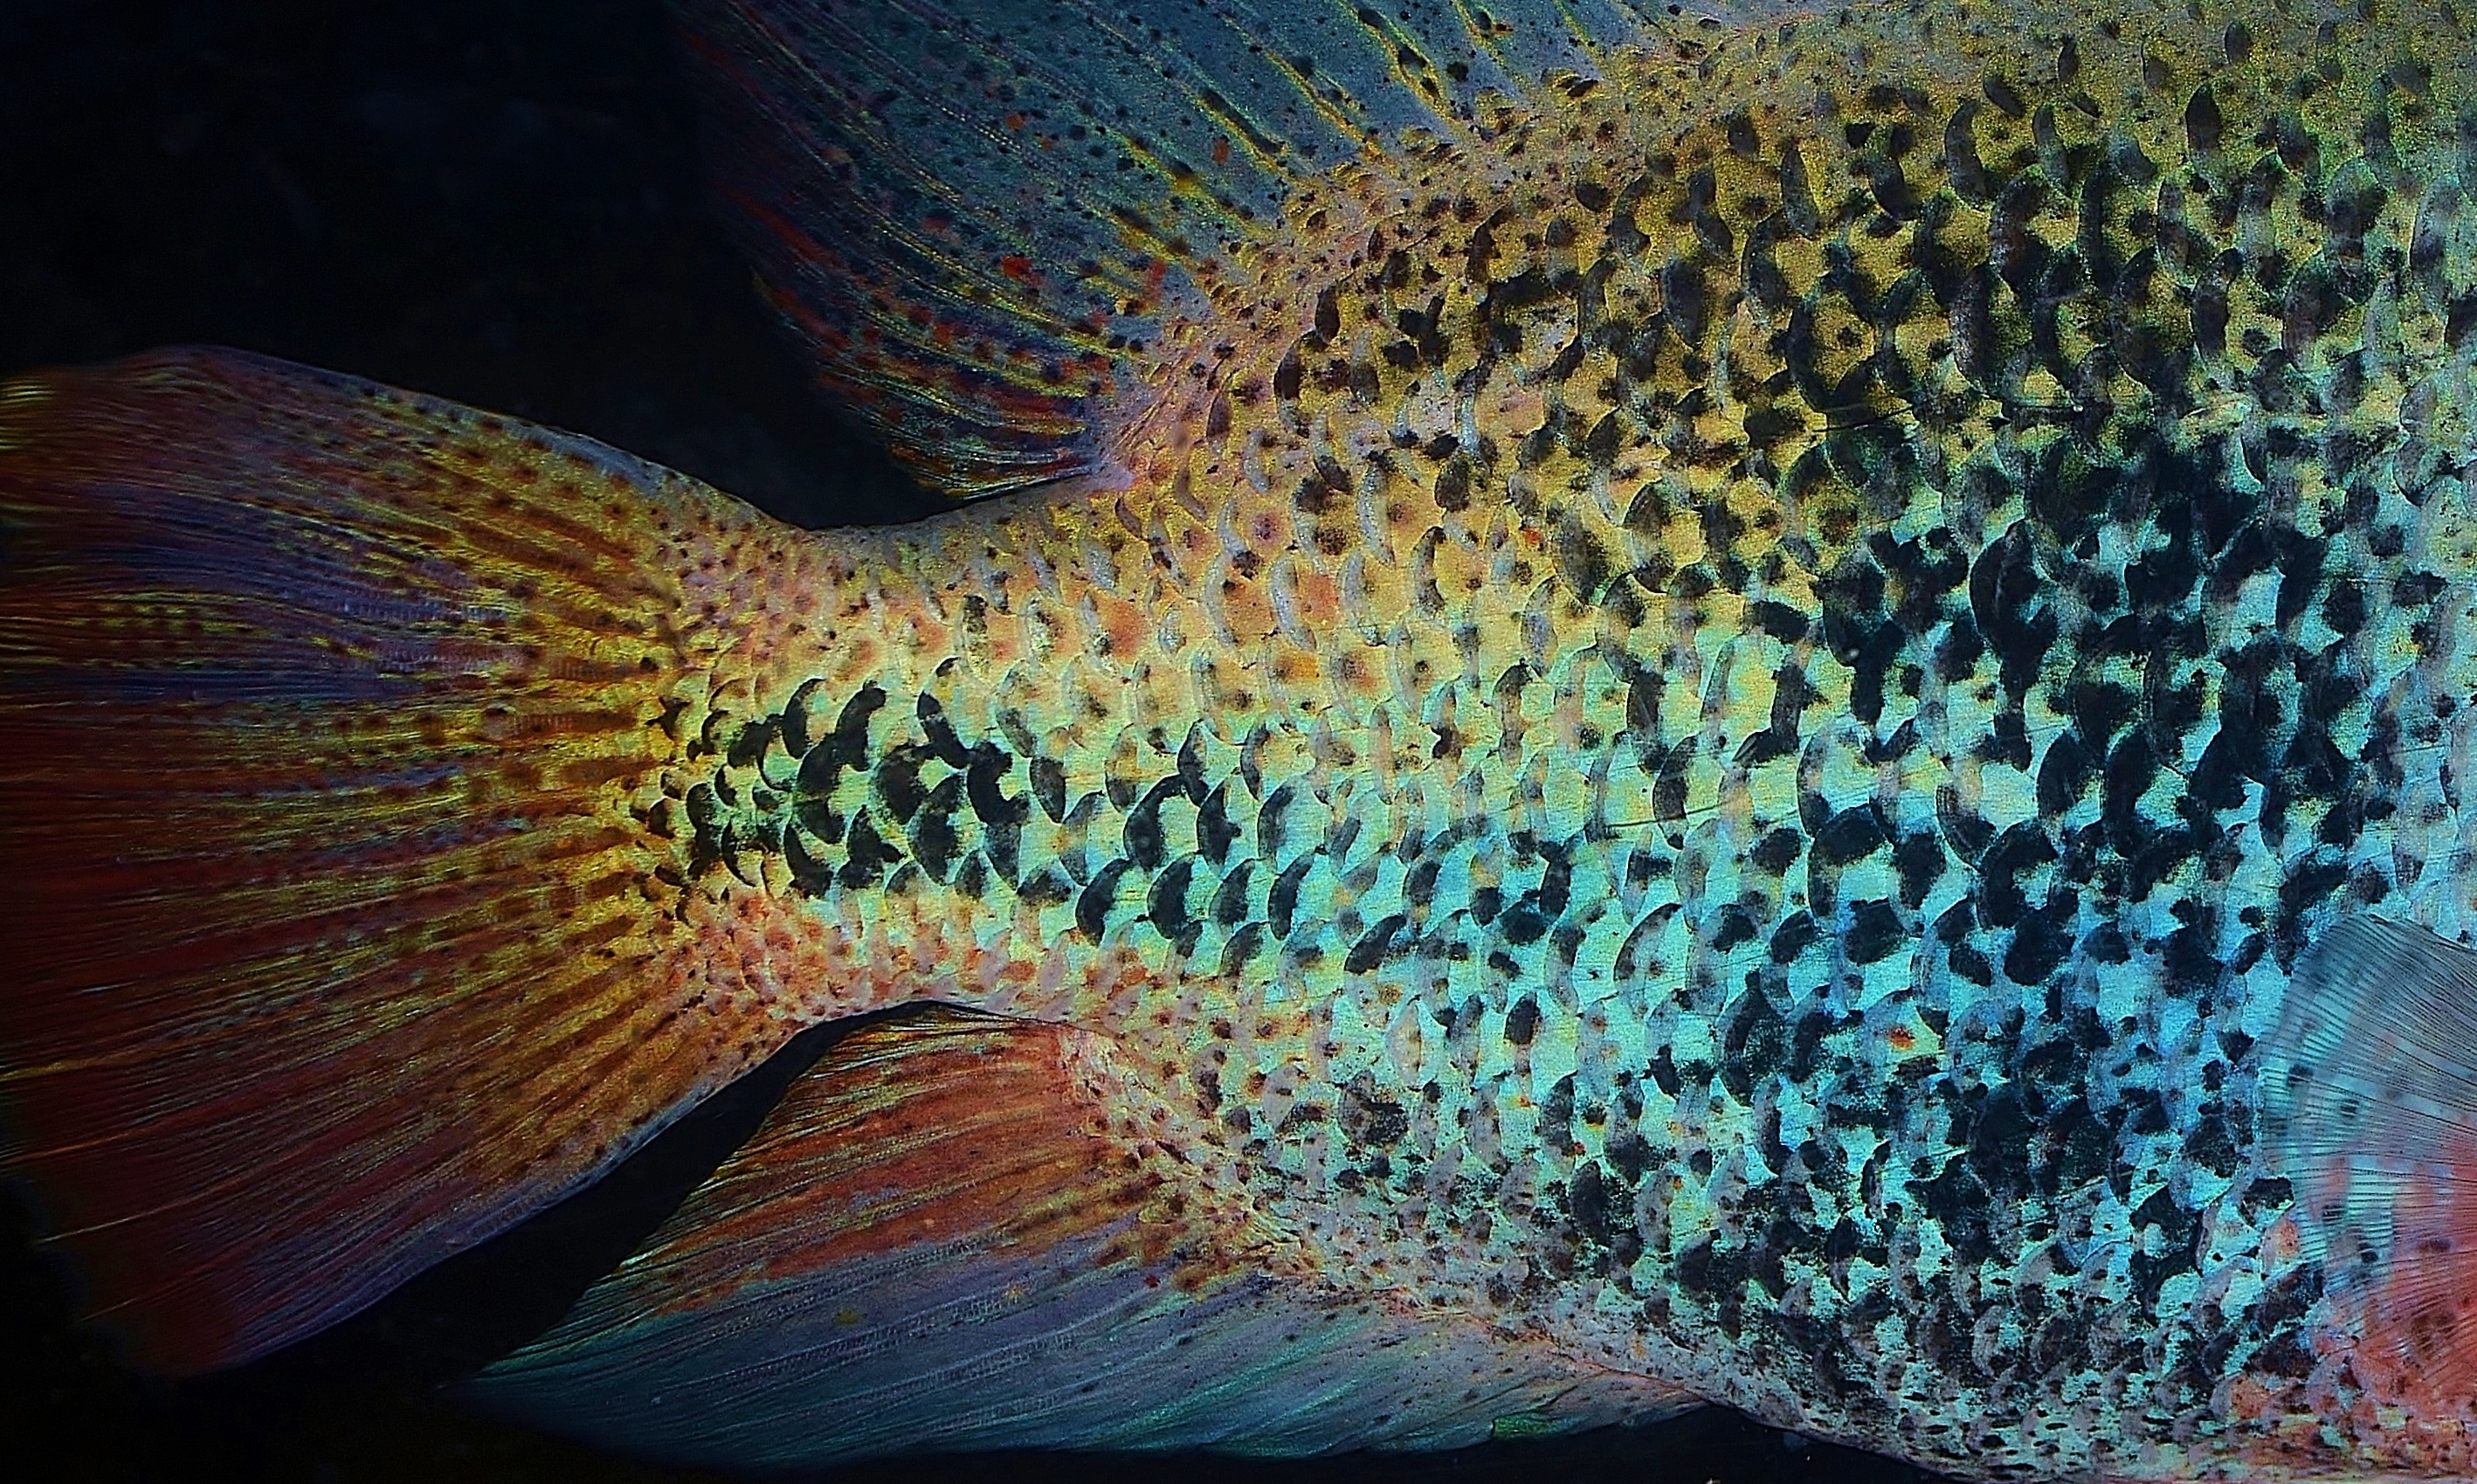
sea, animal, underwater, swim, biology, aquatic, fish, coral, coral reef, reef, aquarium, macro photography, organism, marine biology, deep sea fish